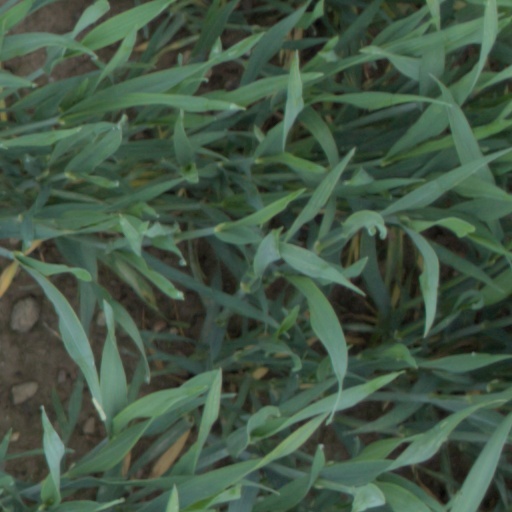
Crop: wheat